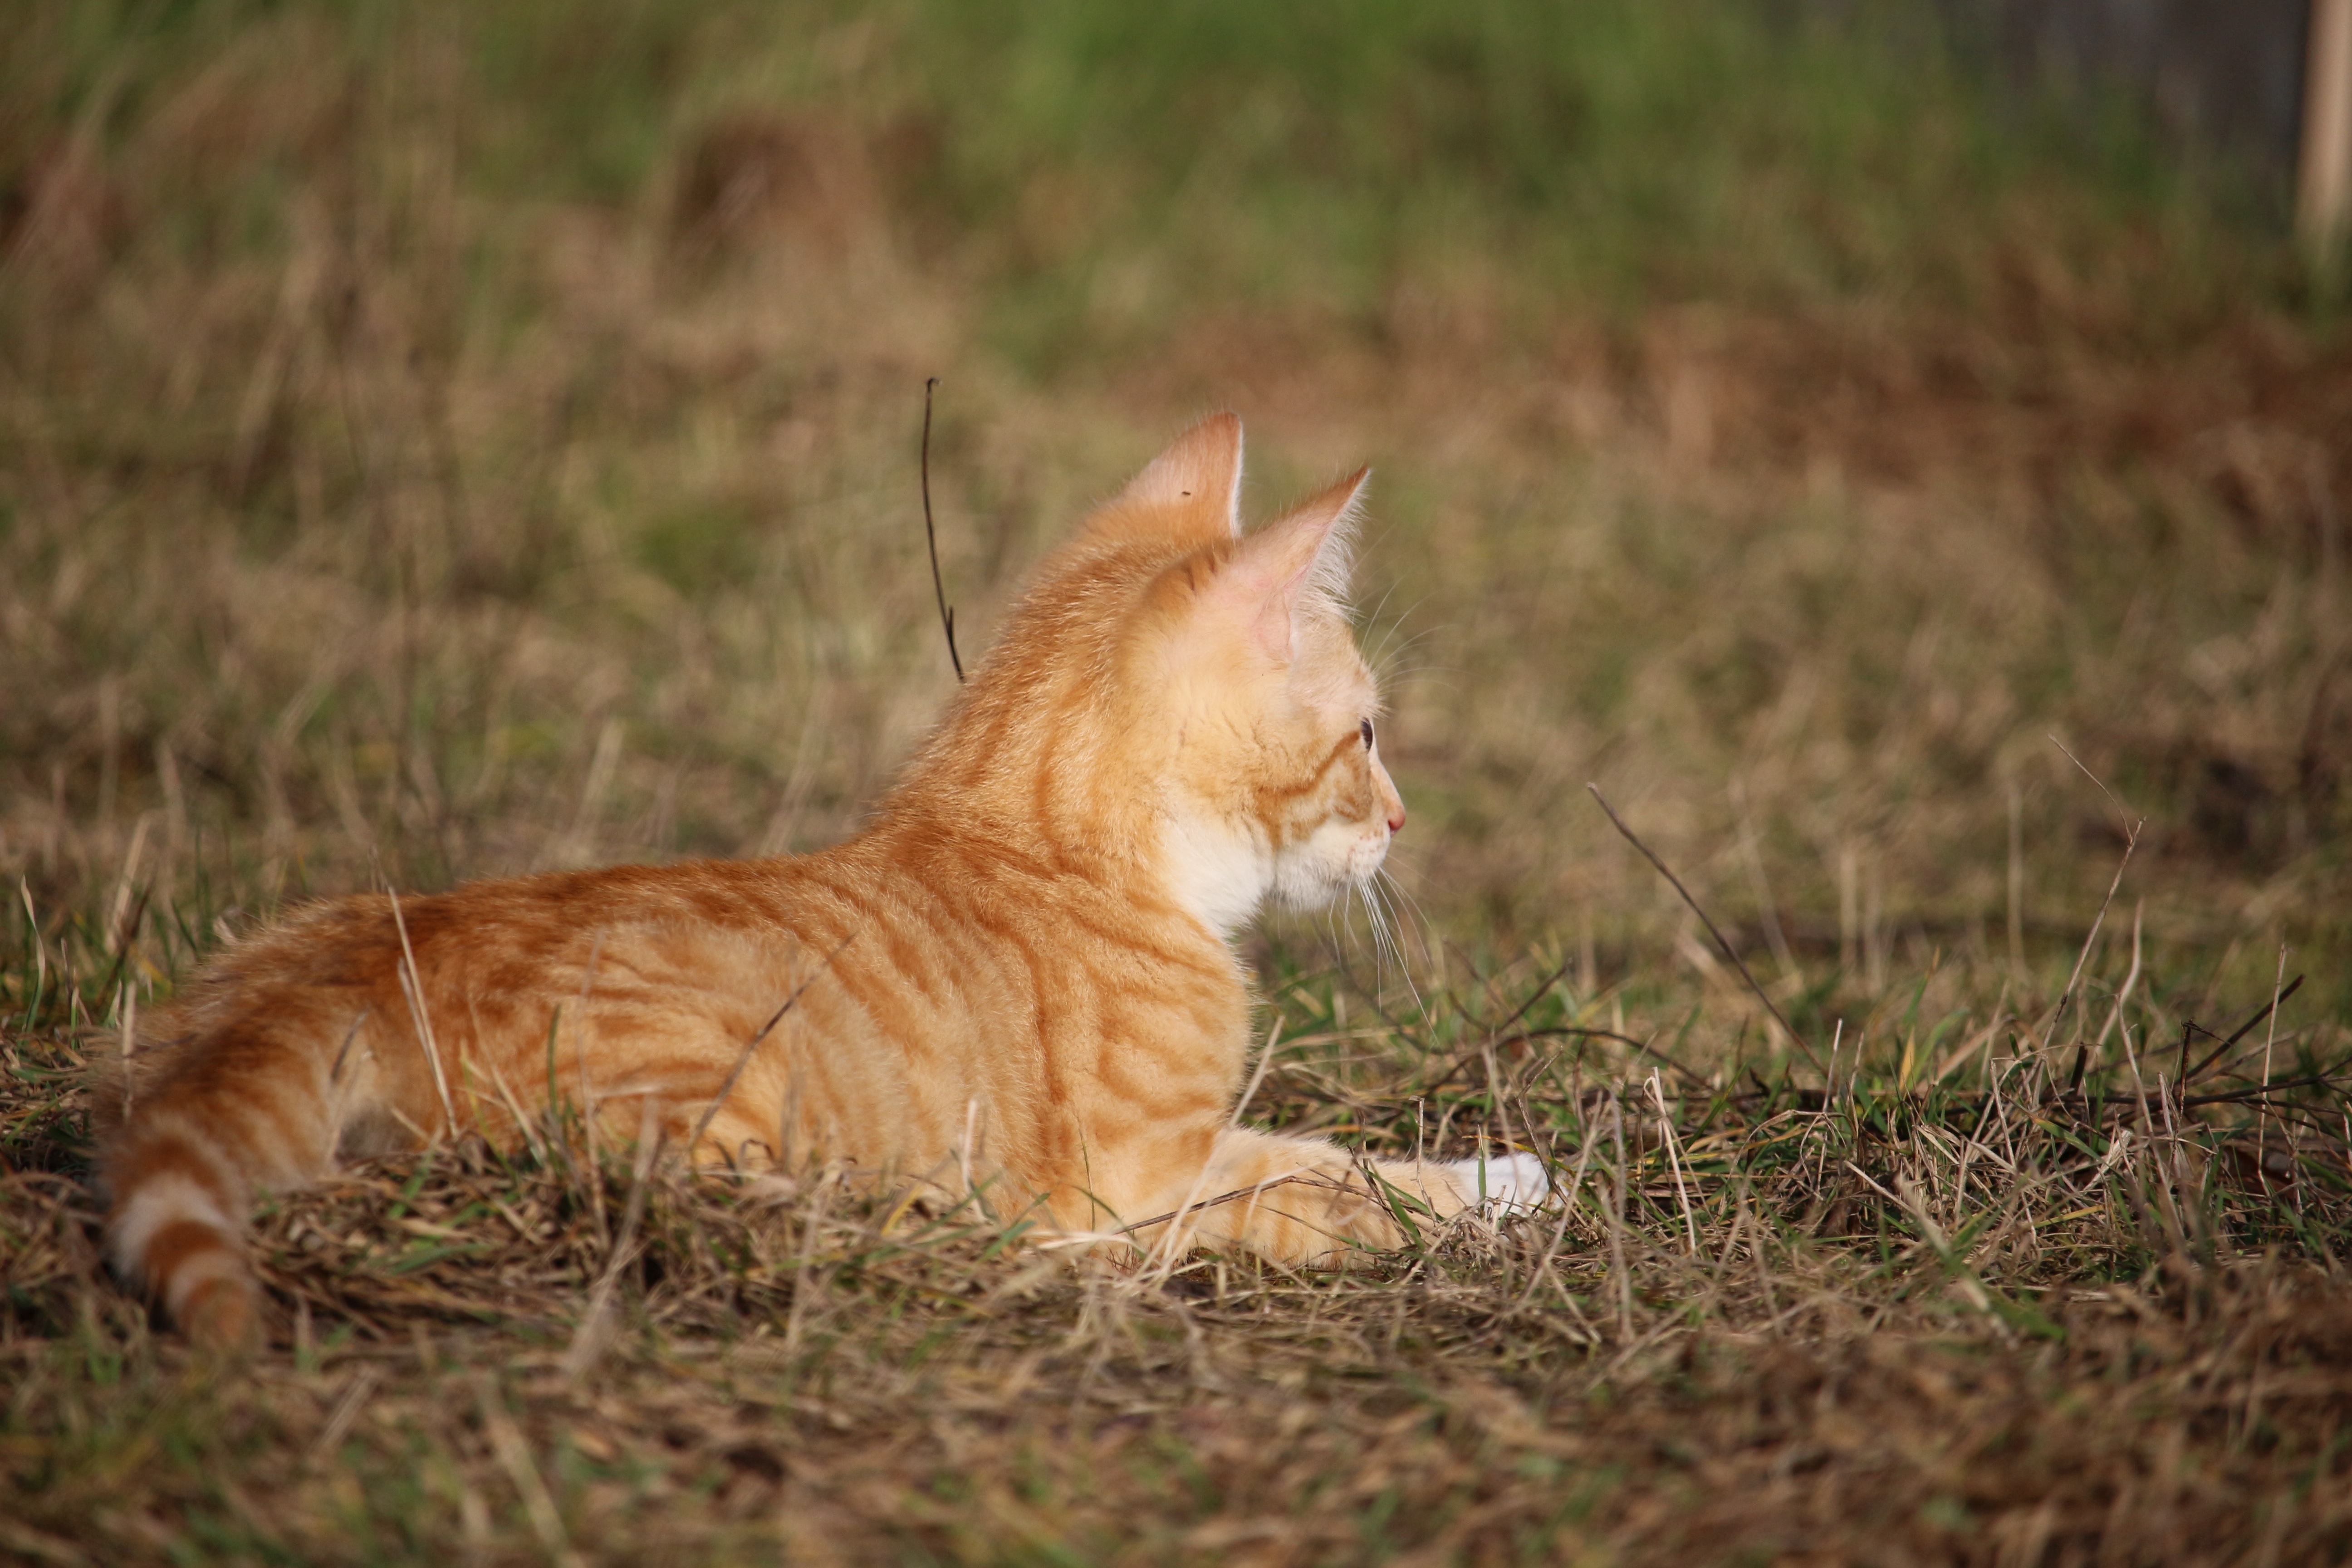
grass, prairie, wildlife, kitten, cat, mammal, fauna, whiskers, vertebrate, mieze, domestic cat, mackerel, young cat, red mackerel tabby, red cat, wild cat, small to medium sized cats, cat like mammal